Biosphere

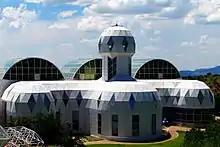
Biosphere 2 in Arizona

Experimental biospheres, also called closed ecological systems, have been created to study ecosystems and the potential for supporting life outside the Earth. These include spacecraft and the following terrestrial laboratories: